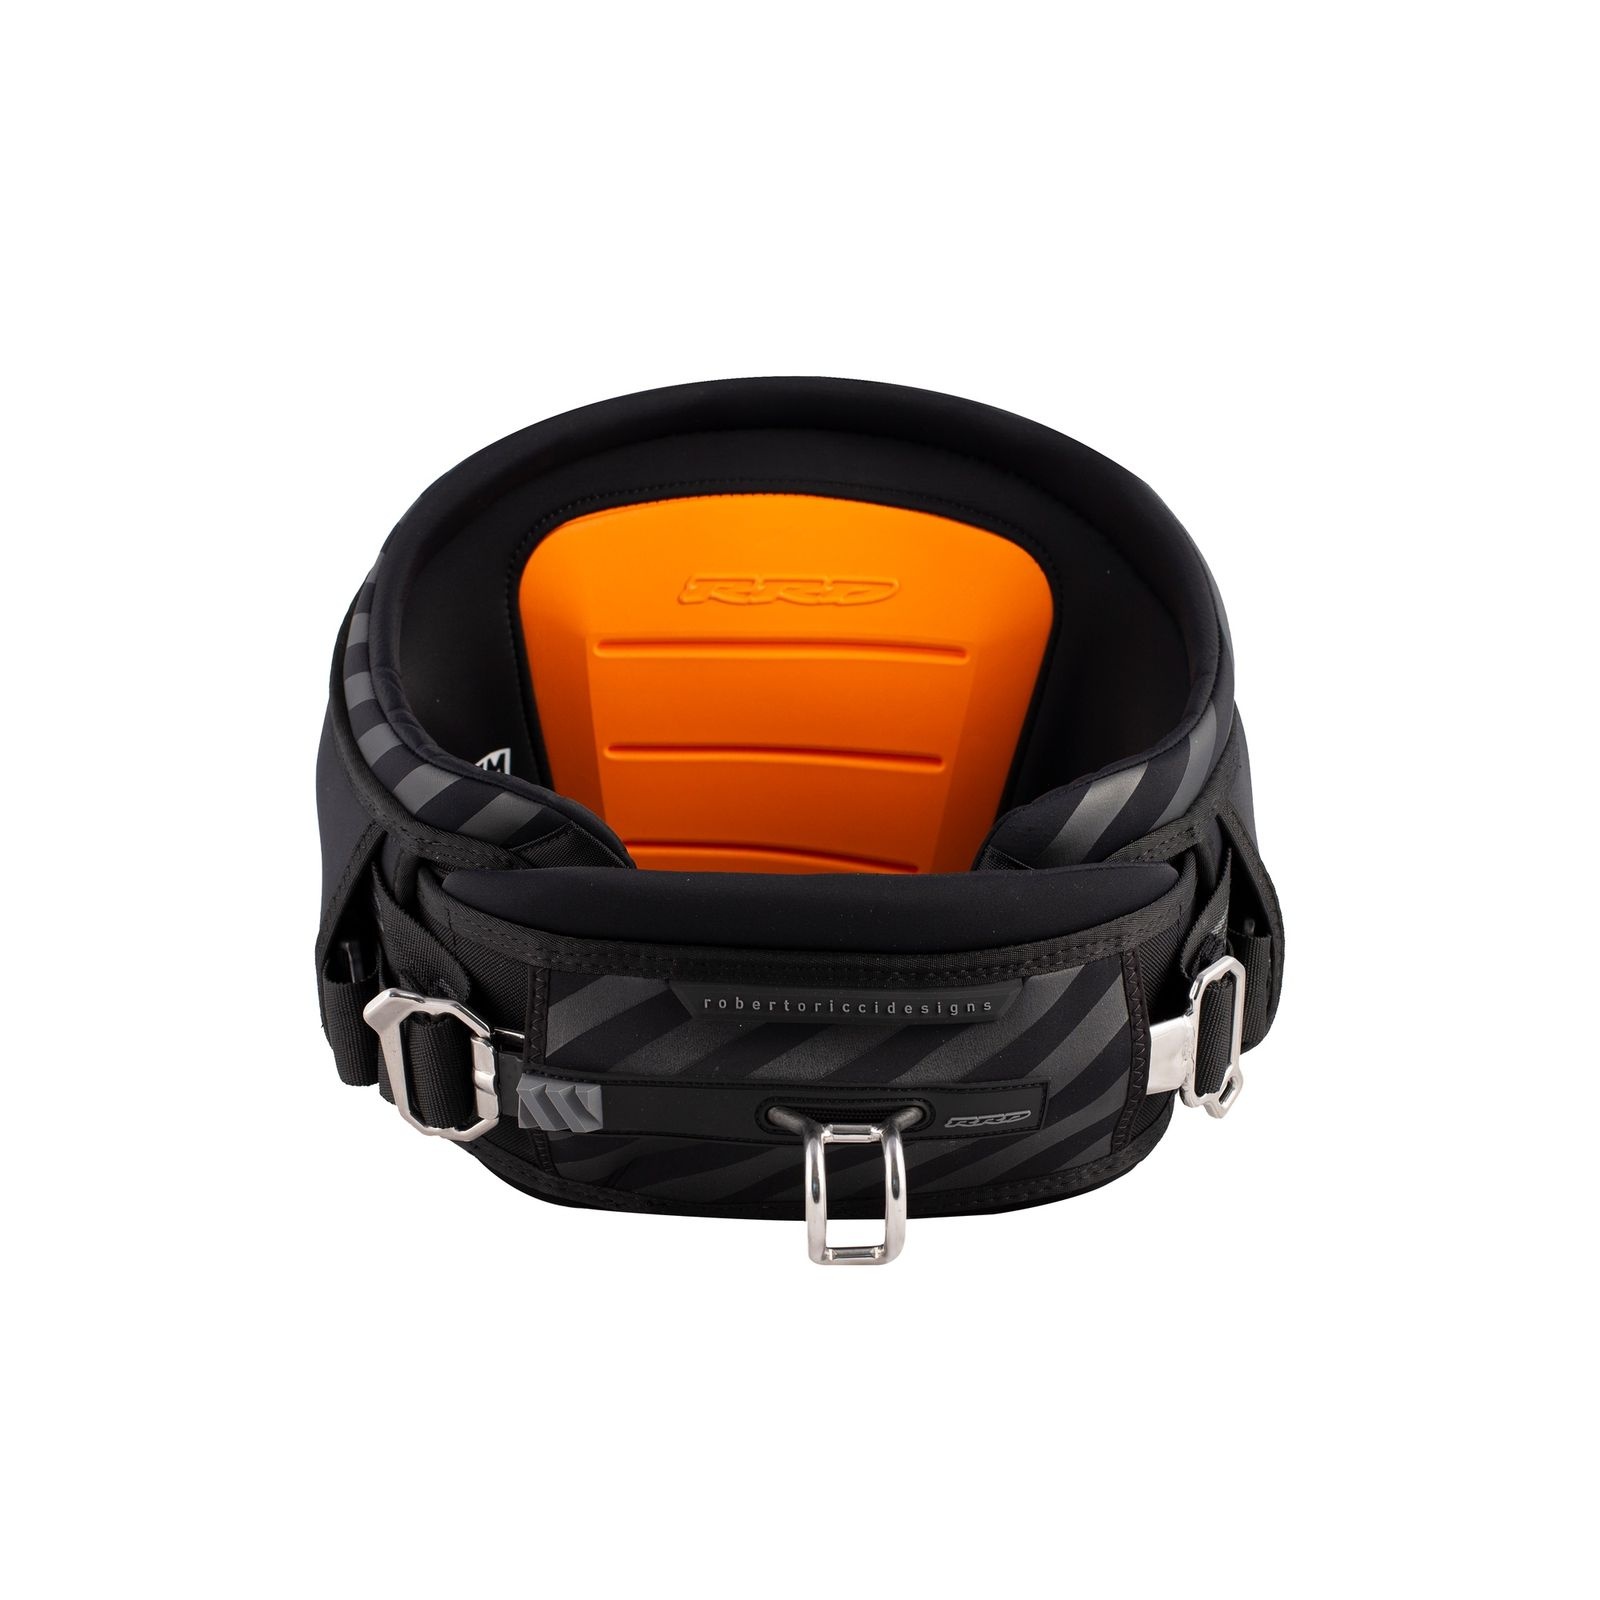
Imbrago Thrive Plus XL RRD 27THHXL
Brand: RRD
Category: Sporting Goods > Outdoor Recreation > Boating & Water Sports > Kitesurfing > Kitesurfing & Windsurfing Harnesses